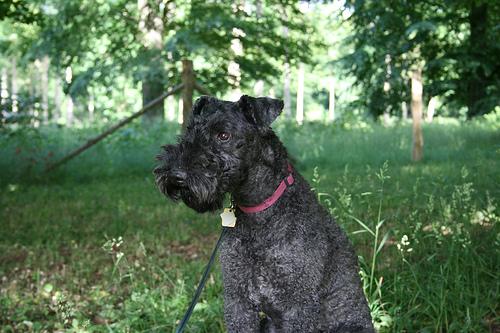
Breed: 229-n000087-Kerry_blue_terrier